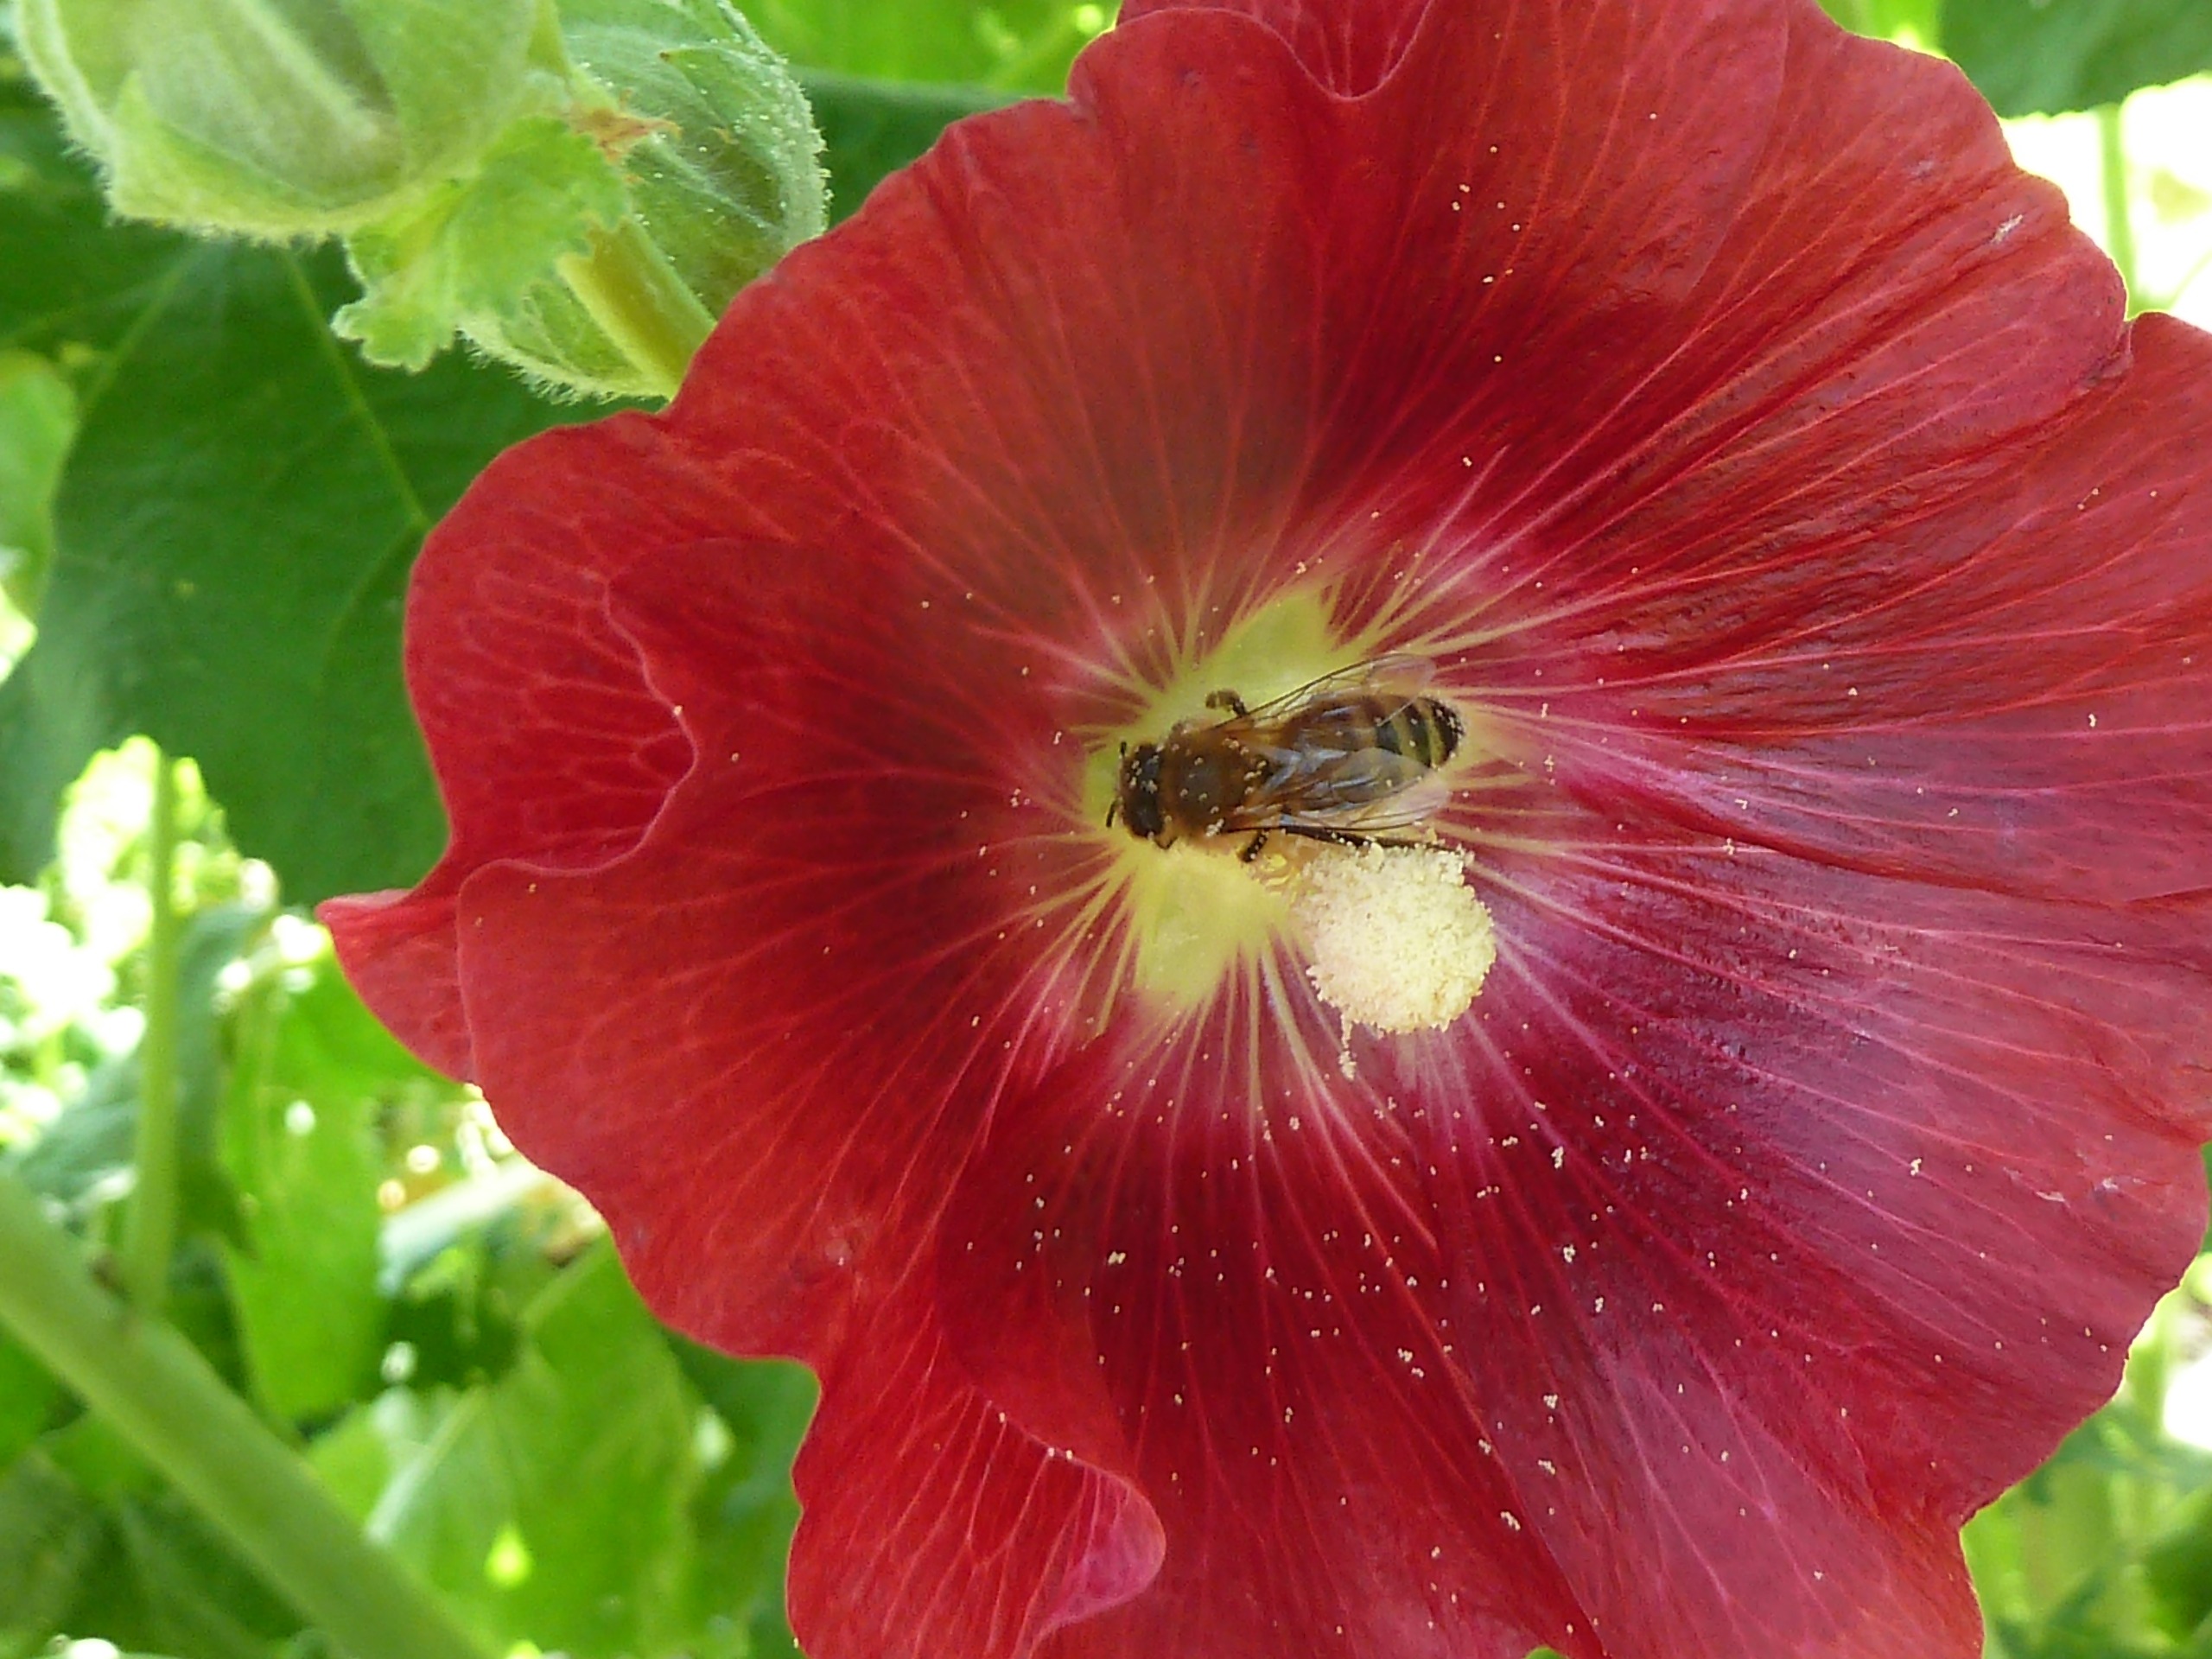
nature, plant, flower, petal, animal, produce, insect, flora, bee, hibiscus, malvales, hollyhocks, macro photography, flowering plant, chinese hibiscus, annual plant, plant stem, land plant